Alba Petisco

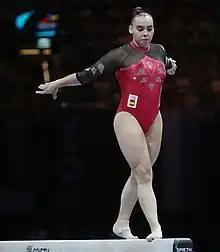
Petisco at the 2022 European Championships

Petisco started her season at the Cottbus World Cup, where she won the gold medal on floor exercise, and took the bronze on vault behind Tjaša Kysselef and Ofir Netzer. She won the all-around at the 1st Spanish League and helped her club win. Then at the DTB Pokal Team Challenge, she helped the Spanish team finish fifth, and she finished sixth in the uneven bars final. She then won the all-around at the 2nd Spanish League and won the bronze medal with her club.